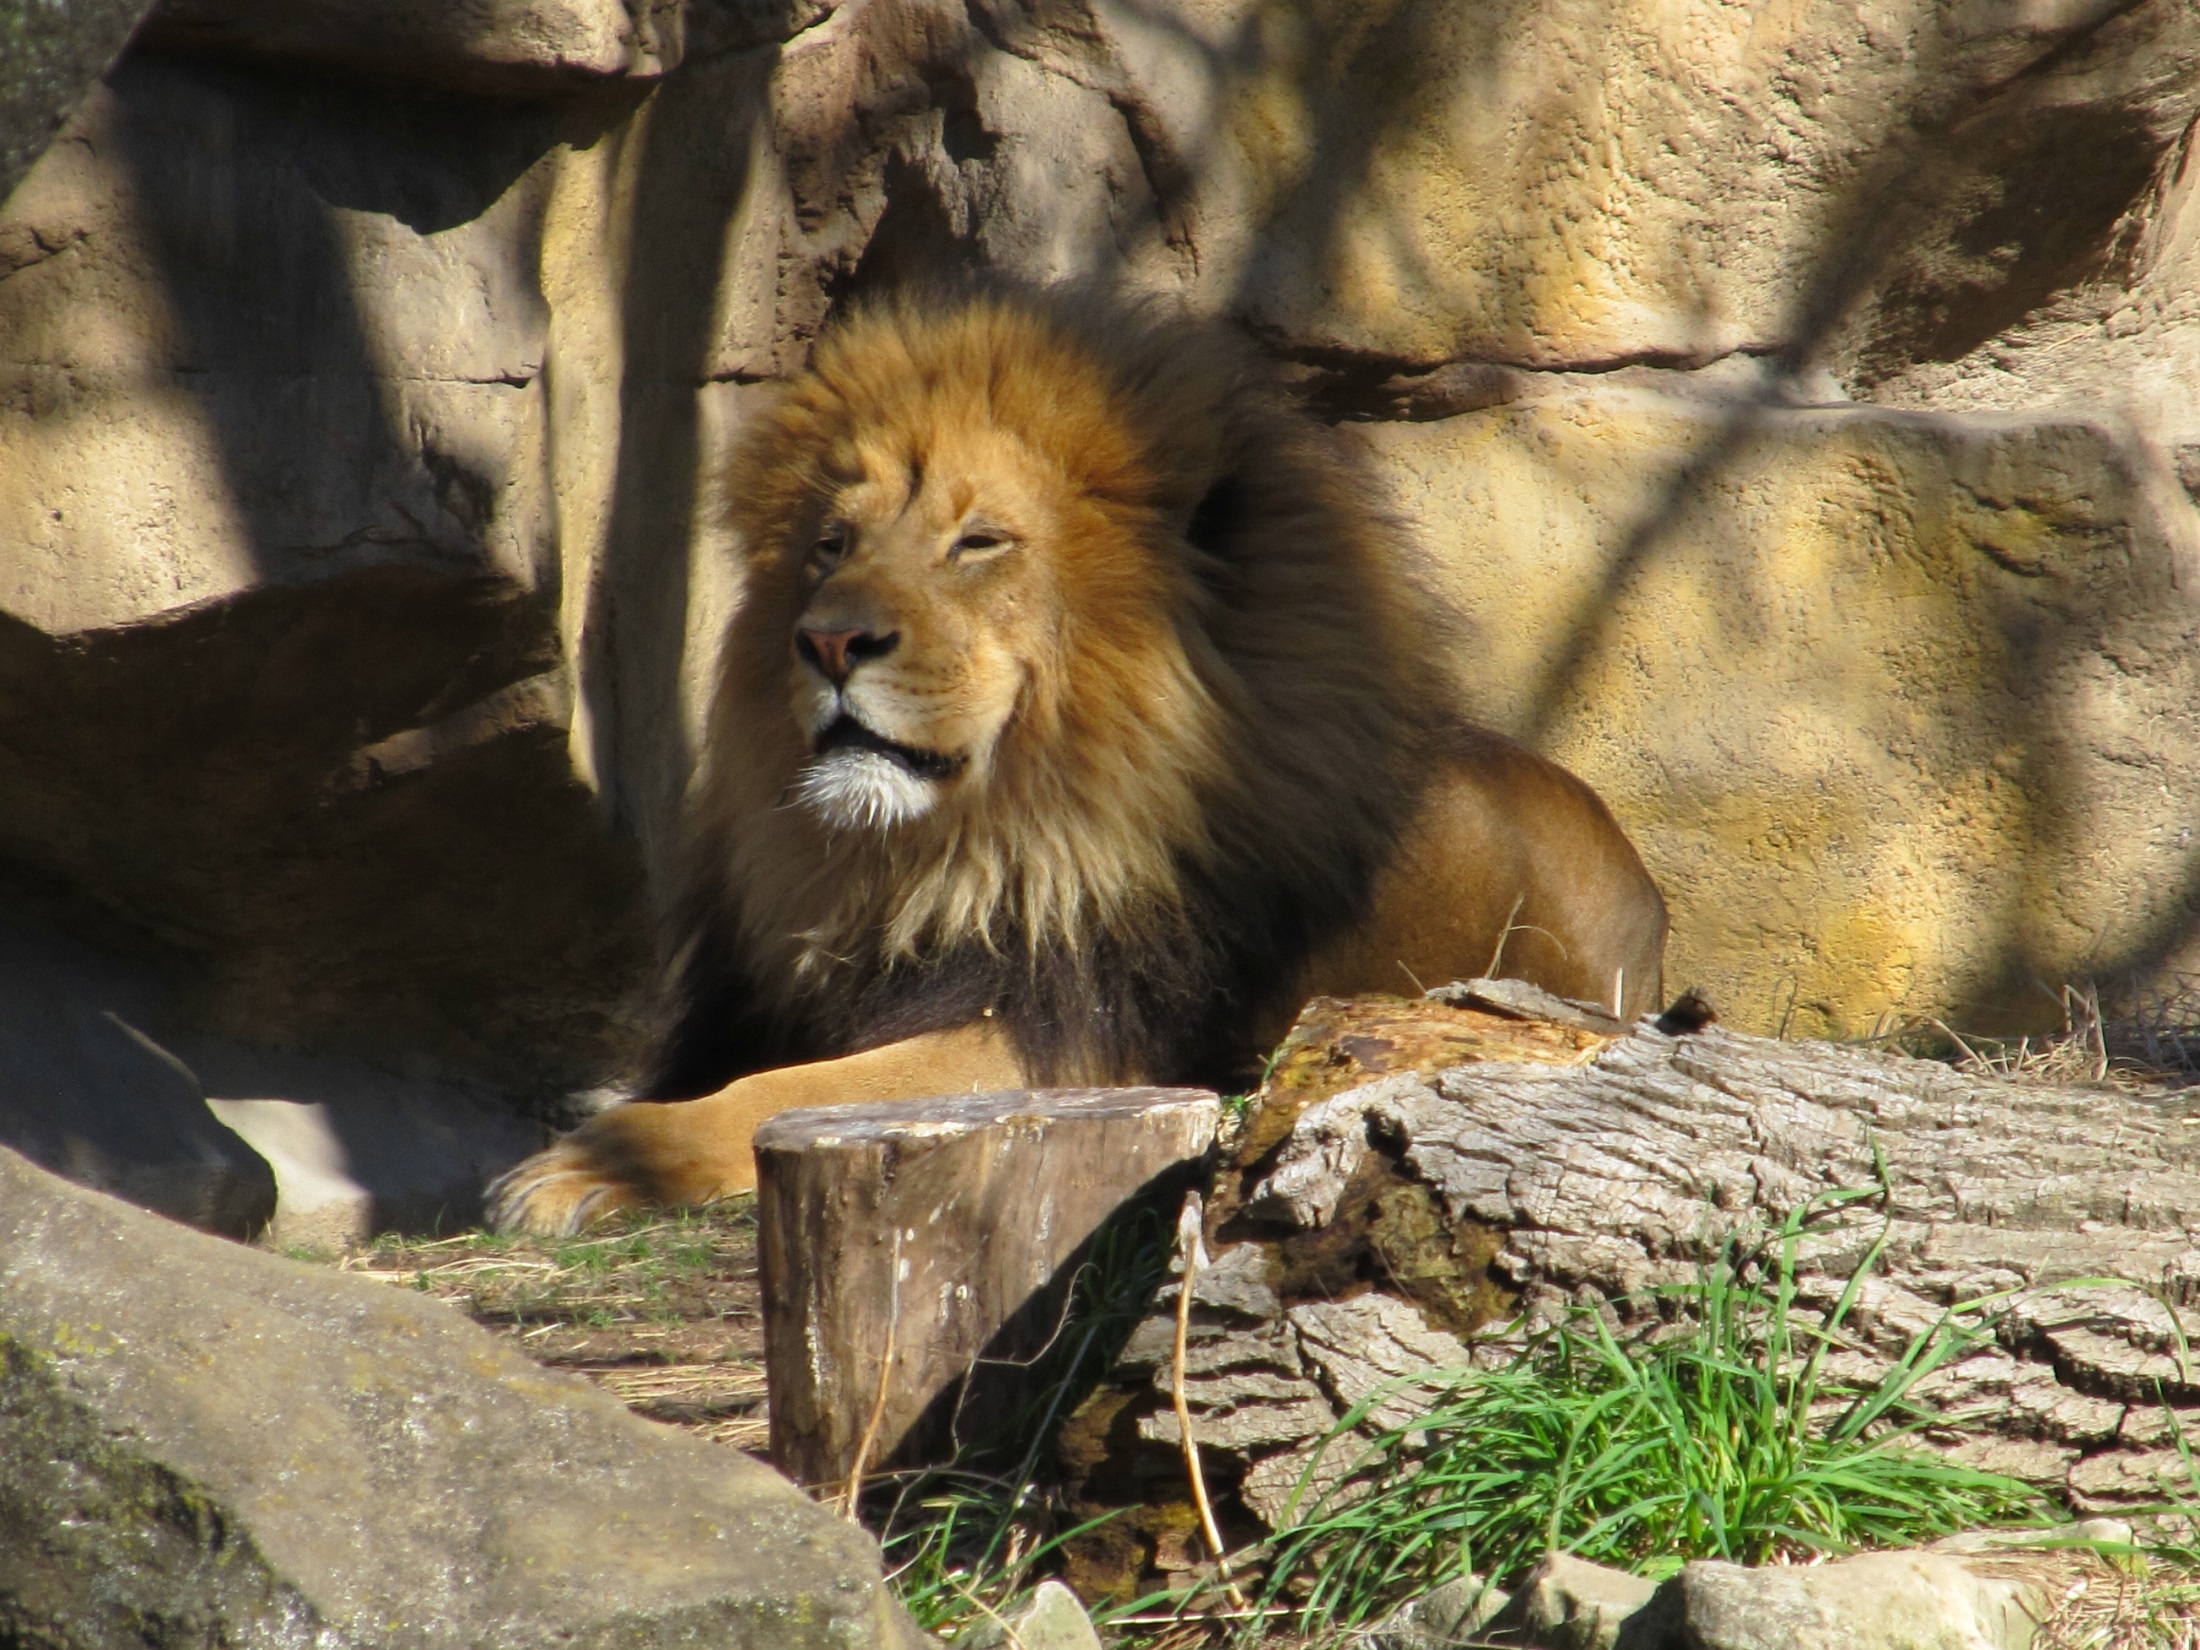
nature, sunset, animal, male, dusk, wildlife, twilight, zoo, fur, portrait, mammal, mane, predator, fauna, lion, big cat, shadows, vertebrate, creature, large, habitat, resting, carnivore, leo, king of the jungle, big cats, cat like mammal, dog breed group